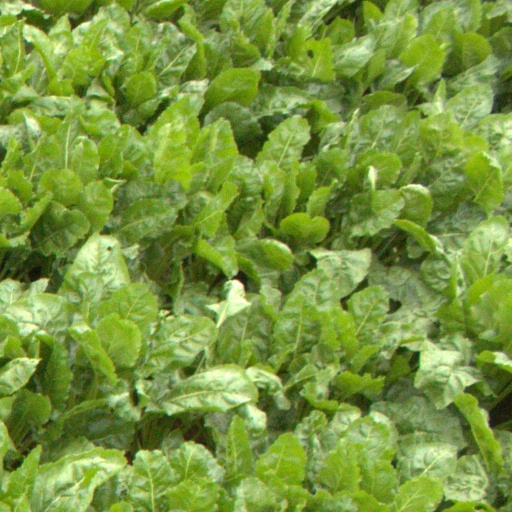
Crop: sugar beet